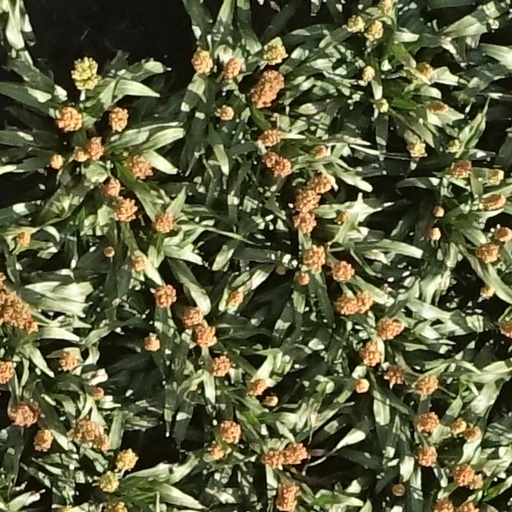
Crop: sorghum